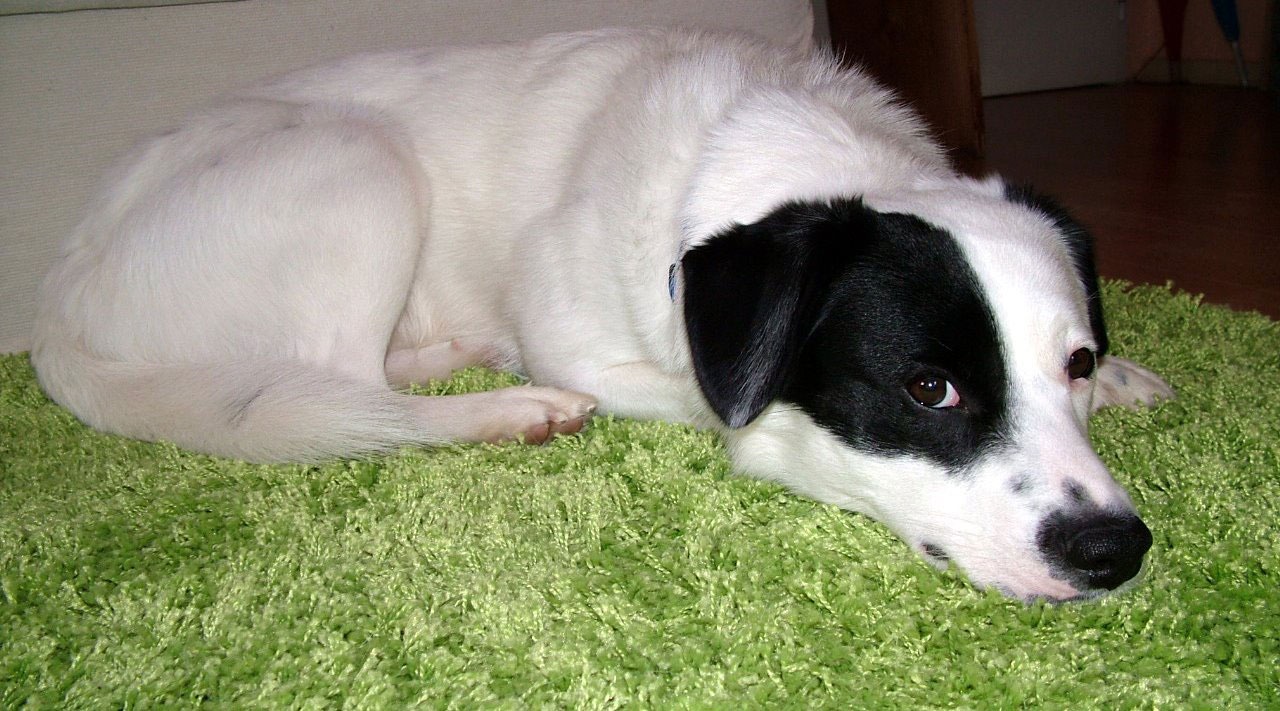
white, puppy, dog, animal, canine, pet, mammal, black, border collie, vertebrate, domestic, dog breed, doggy, dog like mammal, dog breed group